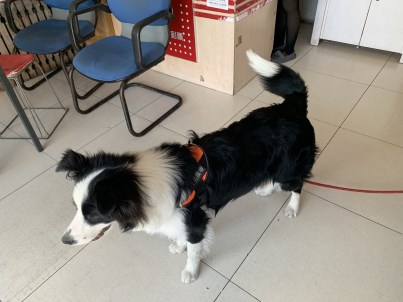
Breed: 2594-n000109-Border_collie